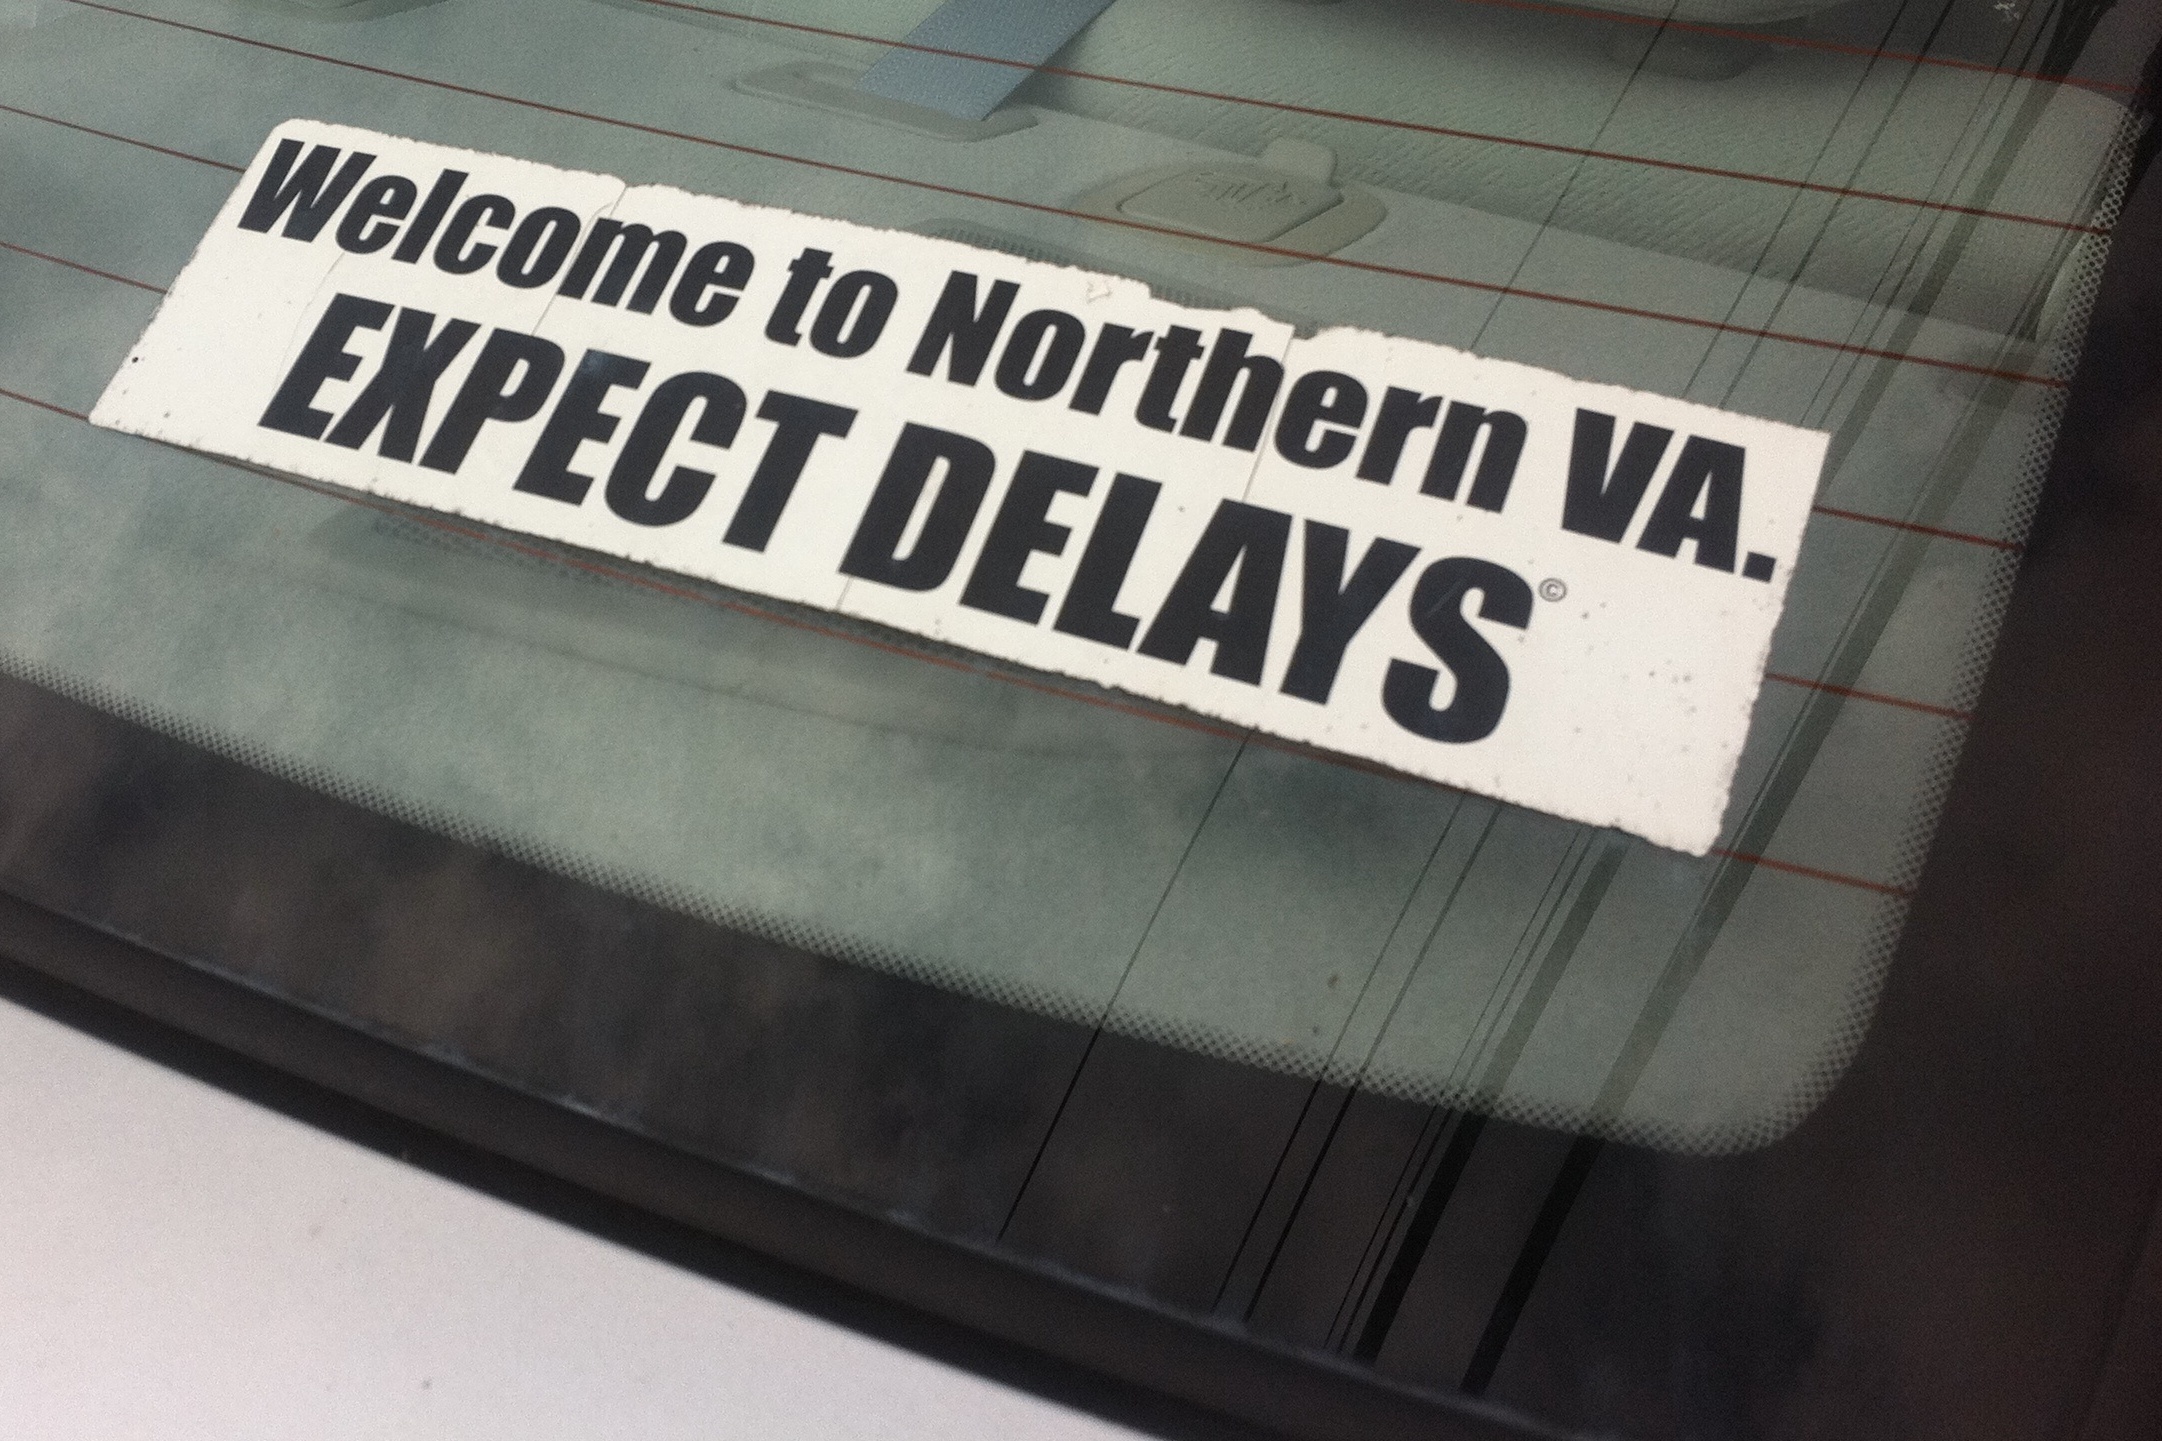
number, advertising, sign, street sign, signage, shape, odyssey, hurleylounge, automotive exterior, personal computer hardware, vehicle registration plate